Answer in natural language. Considering the relative positions, is black modern high-back chair above or below black colour countertop lx? Choose between the following options: above or below
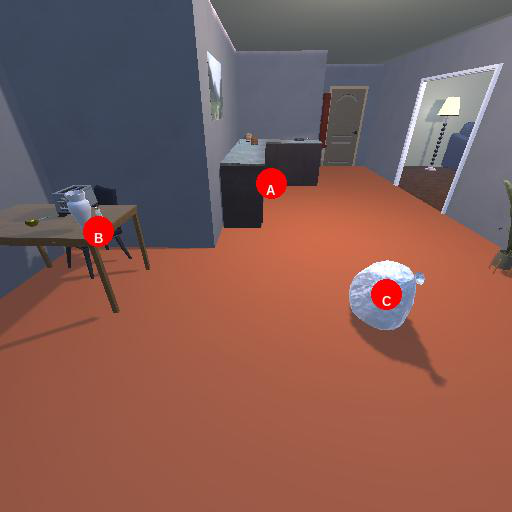
<answer>below</answer>